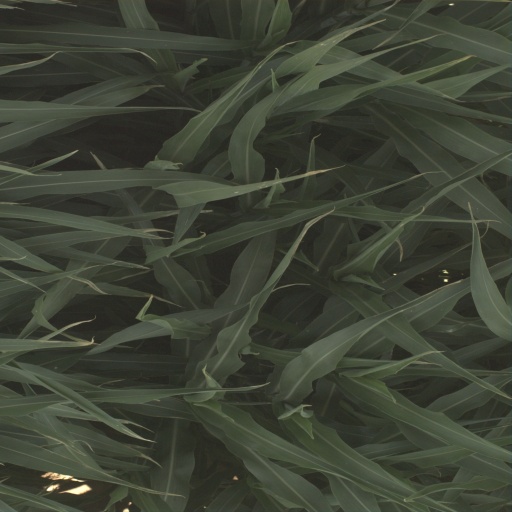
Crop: sorghum